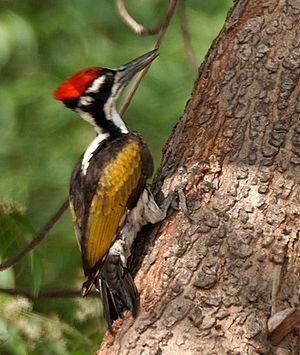
Le Pic de Goa est une espèce d'oiseaux de famille des Picidae, dont l'aire de répartition s'étend sur l'Inde, le Népal et le Sri Lanka.